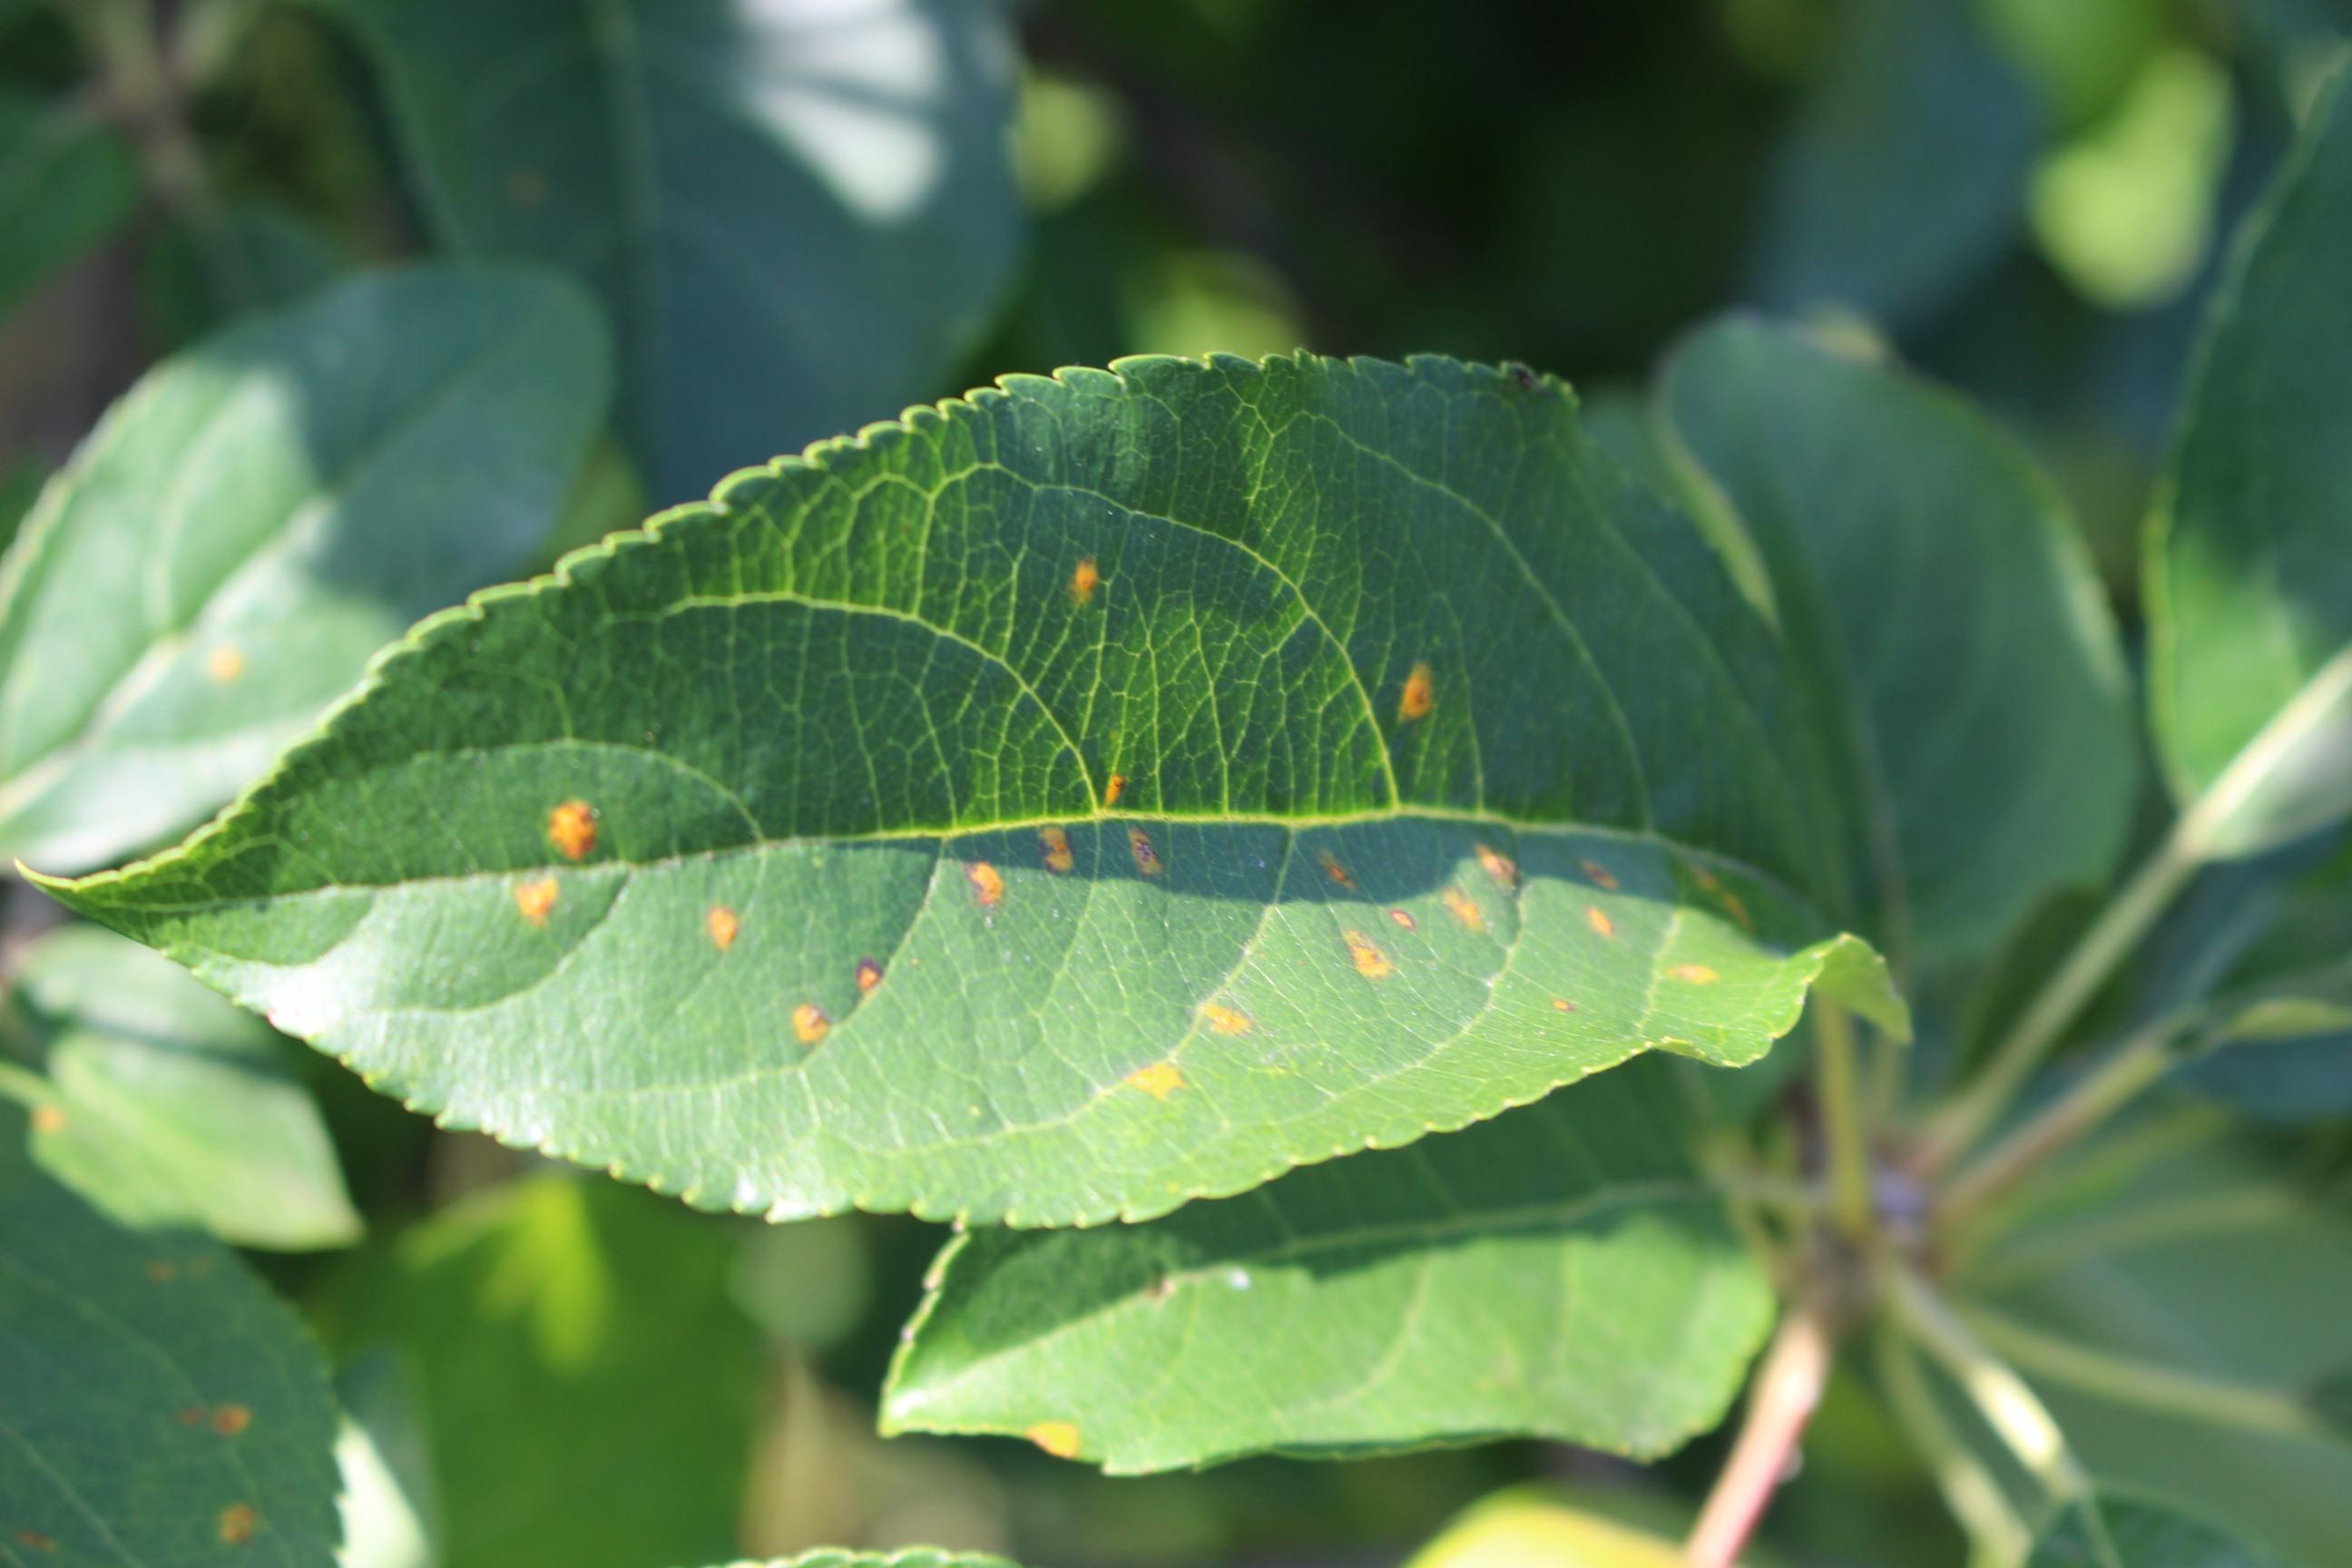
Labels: rust